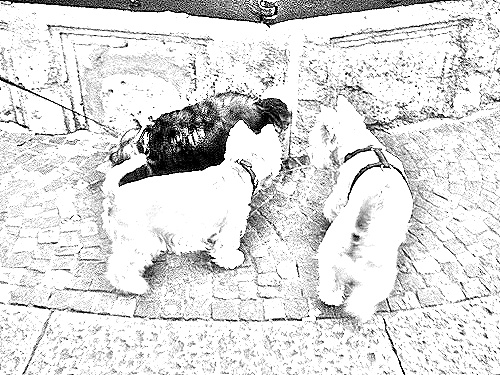
Portrait style: Sketch Portrait